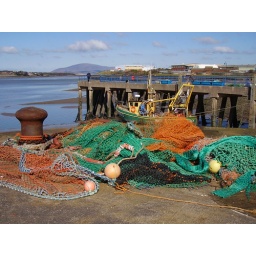
fishing boat by the dock museum in barrow- black combe in the background